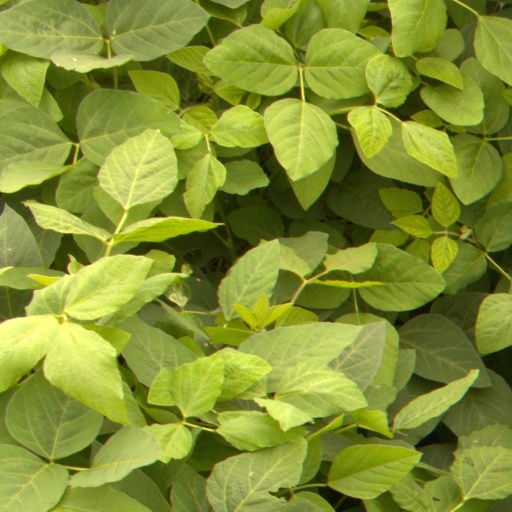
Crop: soybean